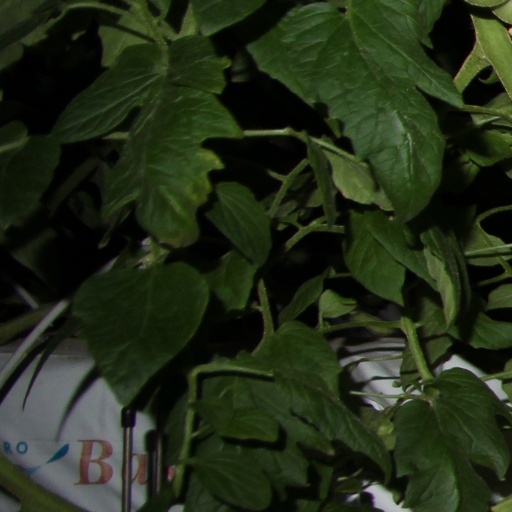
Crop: tomato